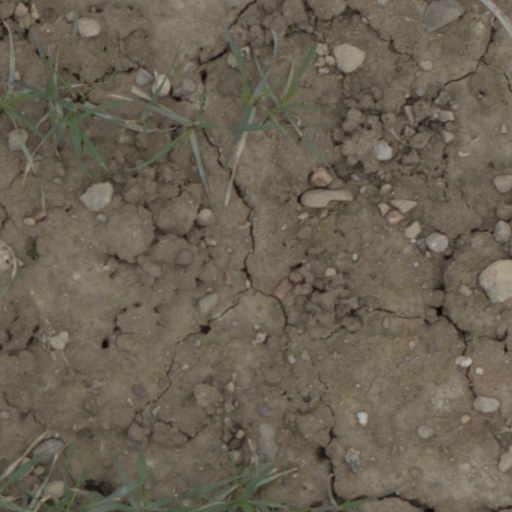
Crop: wheat